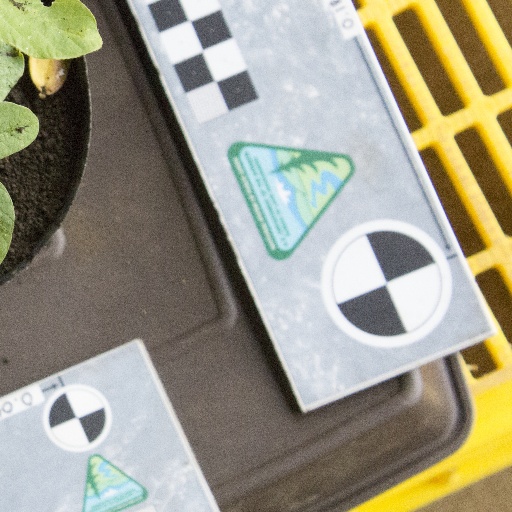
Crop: soybean